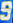
Number: 9